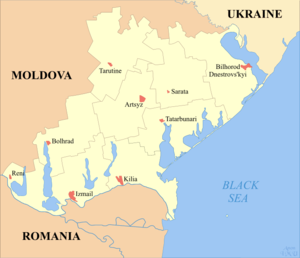
Le Boudjak est une région multi-ethnique de l’oblast d'Odessa en Ukraine. Situé au sud de la Moldavie, entre les bouches du Danube au sud, le liman du Dniestr et la mer Noire à l’est, le Boudjak n’est relié au reste du territoire ukrainien que par une route qui doit traverser le territoire moldave et par un pont qui traverse la passe du Dniestr reliant le liman du Dniestr à la mer Noire.